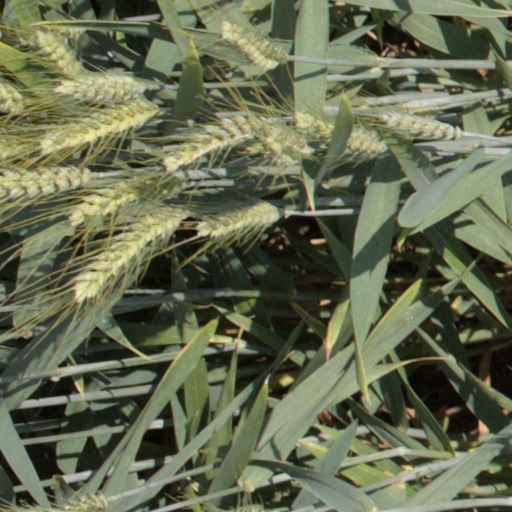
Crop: wheat